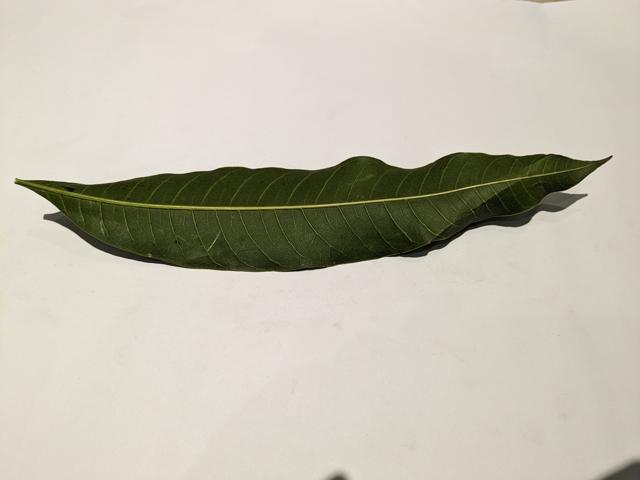
Mango leaf variety: Amrapali